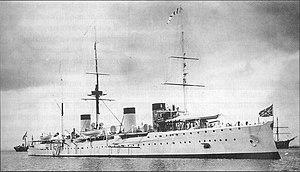
Comte Nikolaï Ivanovitch Ignatiev, né le 1ᵉʳ mai 1880 et décédé le 27 avril 1938 est un officier de marine russe puis soviétique. Il prit part à la bataille de Tsushima.
Le Jemtchoug, est un croiseur protégé de deuxième classe, de la classe Izoumroud.